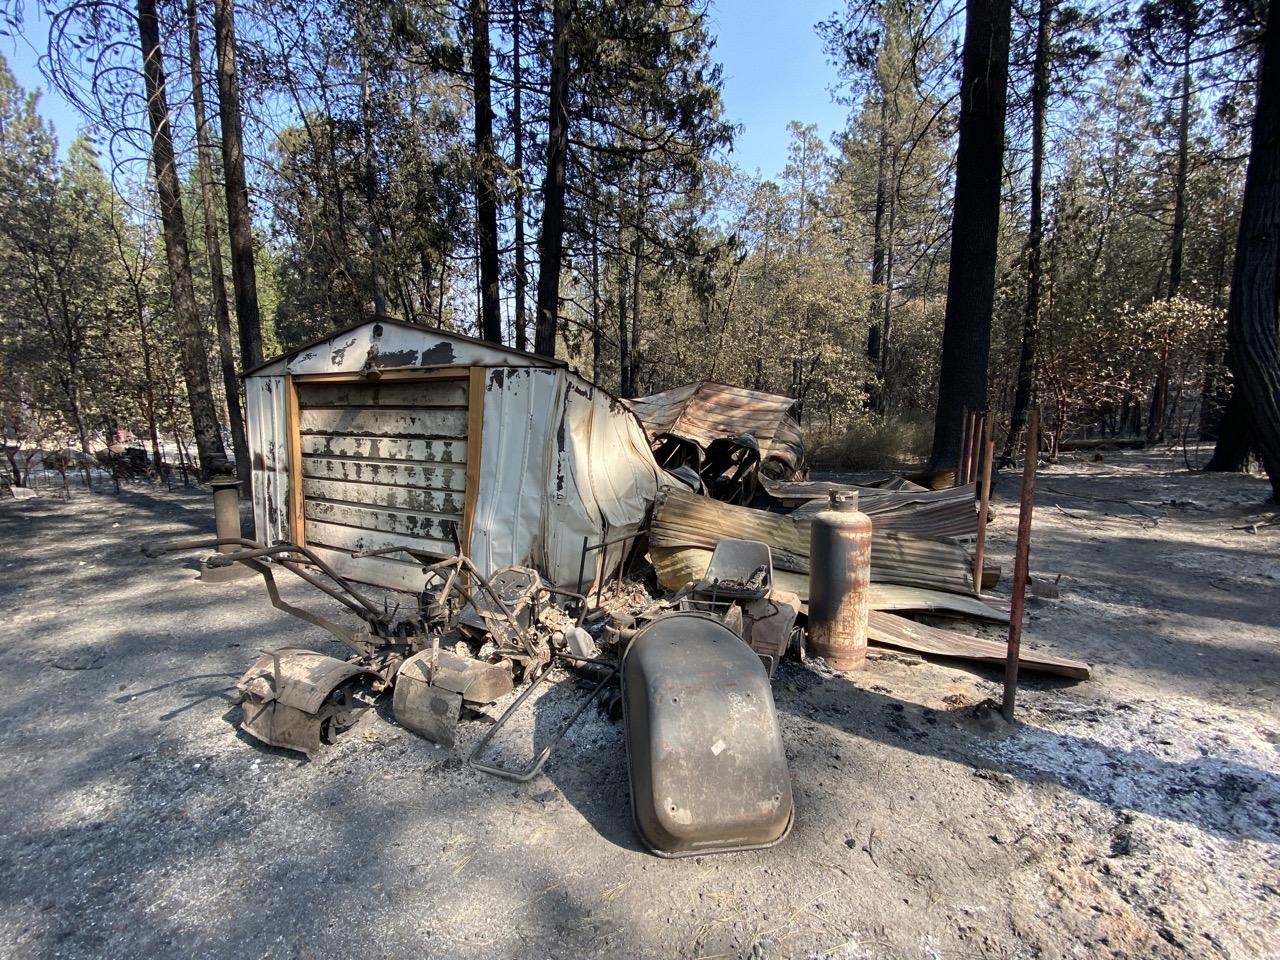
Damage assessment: destroyed